Wanda Gág

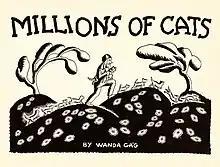
"Millions of Cats" (1928)

In 1927 Gág's illustrated story "Bunny's Easter Egg" was published in "John Martin's Book", a magazine for children. Gág's work caught the attention of Ernestine Evans, director of Coward-McCann's children's book division. Evans was delighted to learn that Gág had children's stories and illustrations in her folio and asked her to submit her own story with illustrations. The result, "Millions of Cats", had been developed from a story that Gág had written to entertain the children of friends. It was published in 1928. Anne Carroll Moore wrote: "It bears all the hallmarks of becoming a perennial favorite among children, and it takes a place of its own, both for the originality and strength of its pictures and the living folk-tale quality of its text. A book of universal interest to children living anywhere in the world… A kinship with all children made her respect their intelligence, and gave them at once ease and joy in her company. With as sure an instinct for the right word for the ear, as for the right line for the eye, Wanda Gág became quite unconsciously a regenerative force in the field of children's books." "Millions of Cats" won a Newbery Honor award in 1929, one of the few picture books to do so. It is the oldest American picture book still in print. It entered the public domain in the United States in 2024.